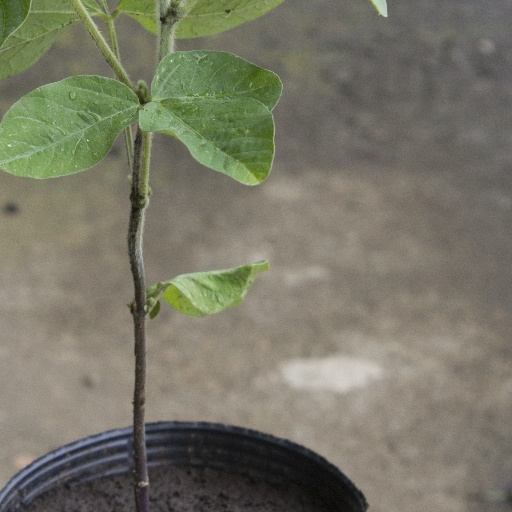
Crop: soybean